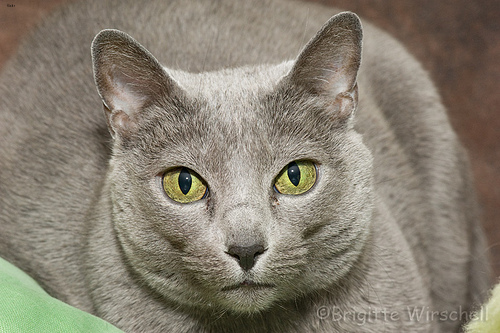
Breed: russian blue